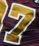
Number: 7